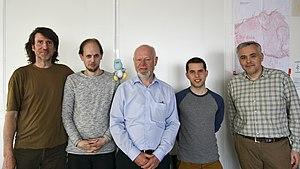
Conseil d'administration de Wikimedia Belgium suite aux élections de l'assemblée générales d'avril 2018. Anne Jea n’apparaît pas sur la photo pour raison personnelle, mais son avatar y figure sur l'épaule gauche de Romaine.